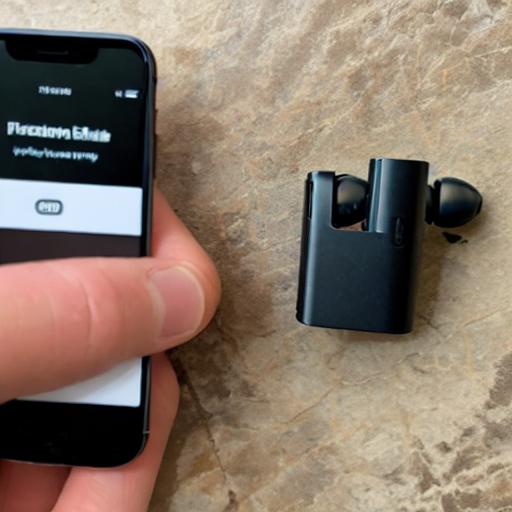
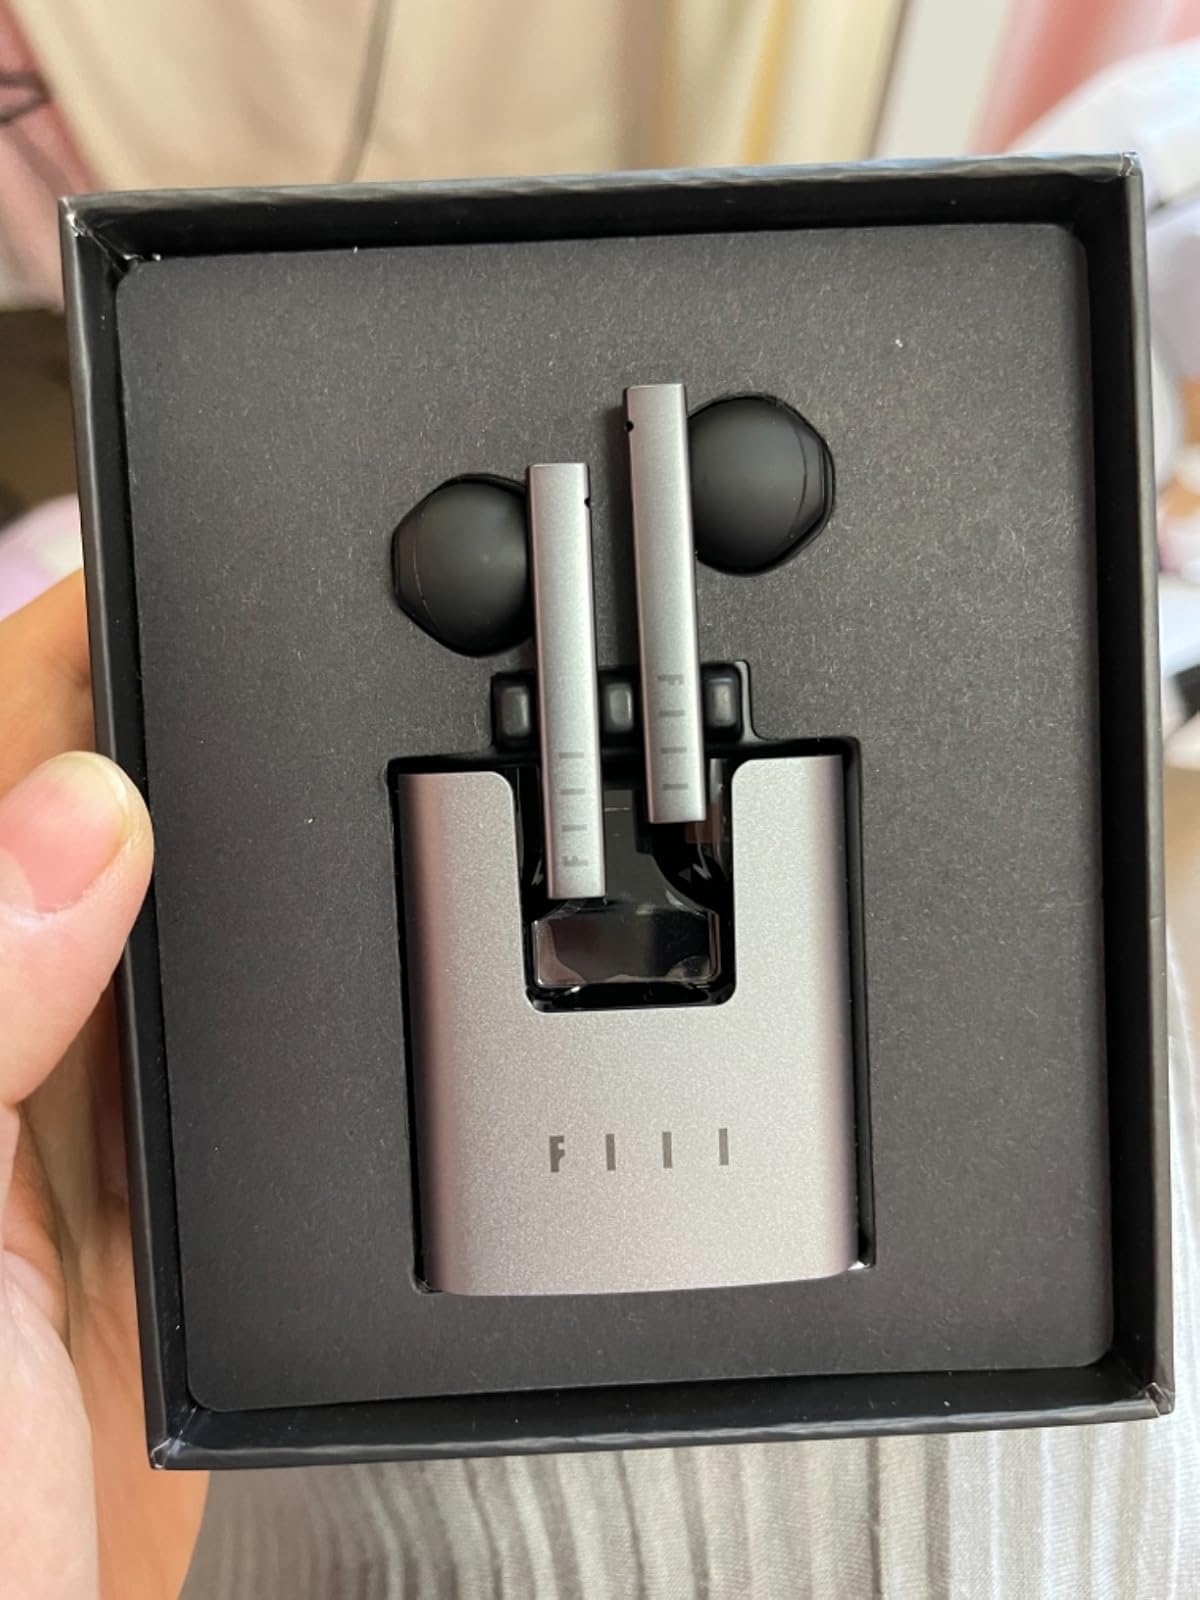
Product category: earbuds
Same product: no